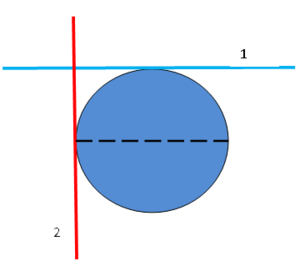
L'utilisation des termes inter-connectés horizontale et verticale ainsi que leurs symétries et asymétries varient avec le contexte.